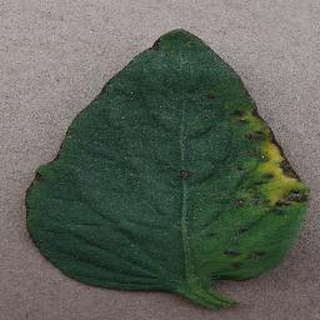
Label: tomato_bacterial_spot